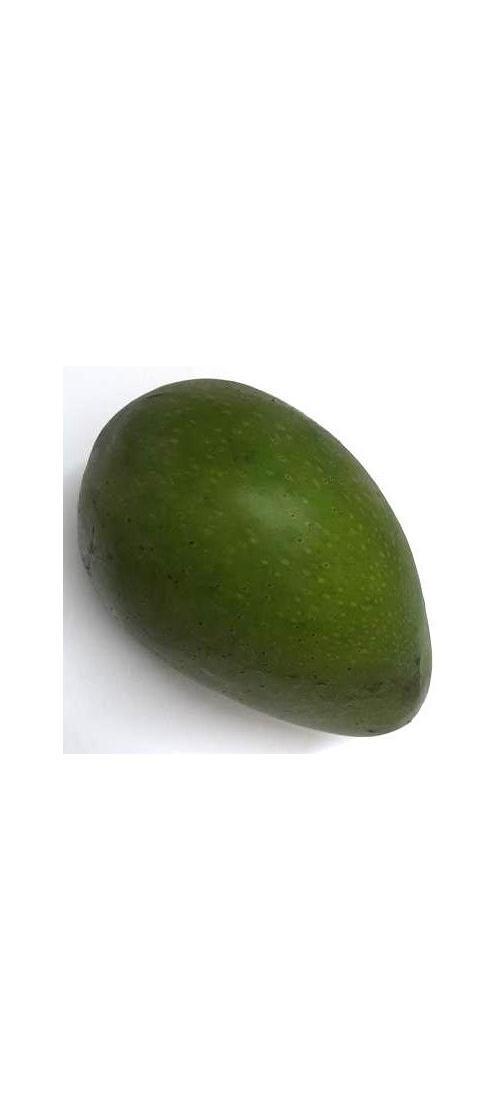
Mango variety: Ashshina Zhinuk